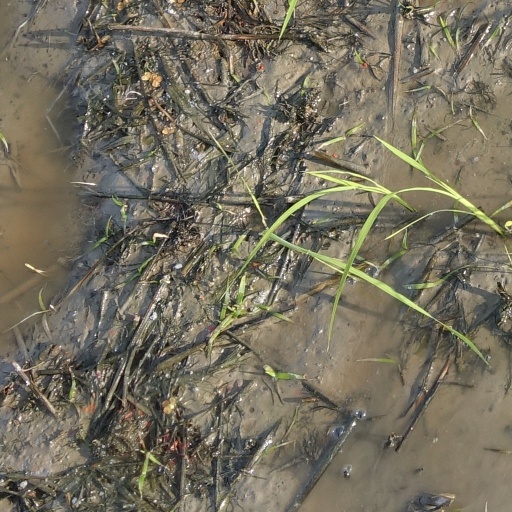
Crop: rice